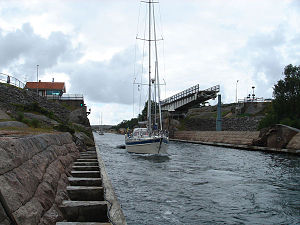
Sotekanalen / Kanalfakta
Sotekanalen ved svingbroen
Sotekanalen, er en gravet og sprængt kanal, som ligger indenfor halvøen Ramsvikslandet, længst mod vest på Sotenäset i Sotenäs kommun i det svenske län Västra Götaland, i landskapet Bohuslän..